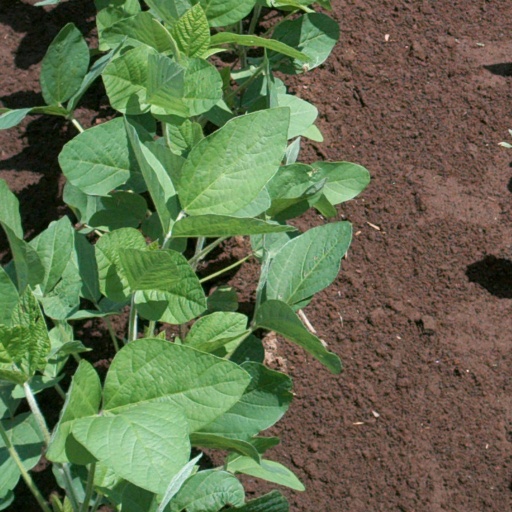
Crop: soybean